Na'aman River

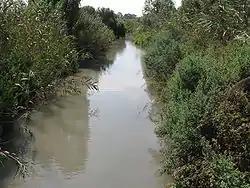
Nahal Na'aman

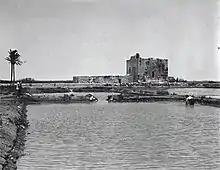
Ein Naaman fish ponds 1927

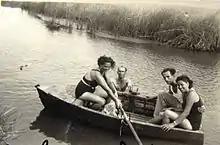
Rowing on Na'aman River, c. 1940-1950

The Na'aman ("Nahal Na'aman") or Na'mein River ("Nahr Na'mein") is a stream in northwestern Israel. To the ancient writers Pliny, Tacitus, and Josephus, it was known as the Belus (Latin) or Belos River ("Bē̂los") of Phoenicia.